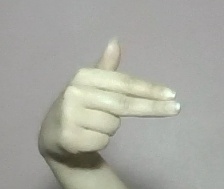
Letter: ghain